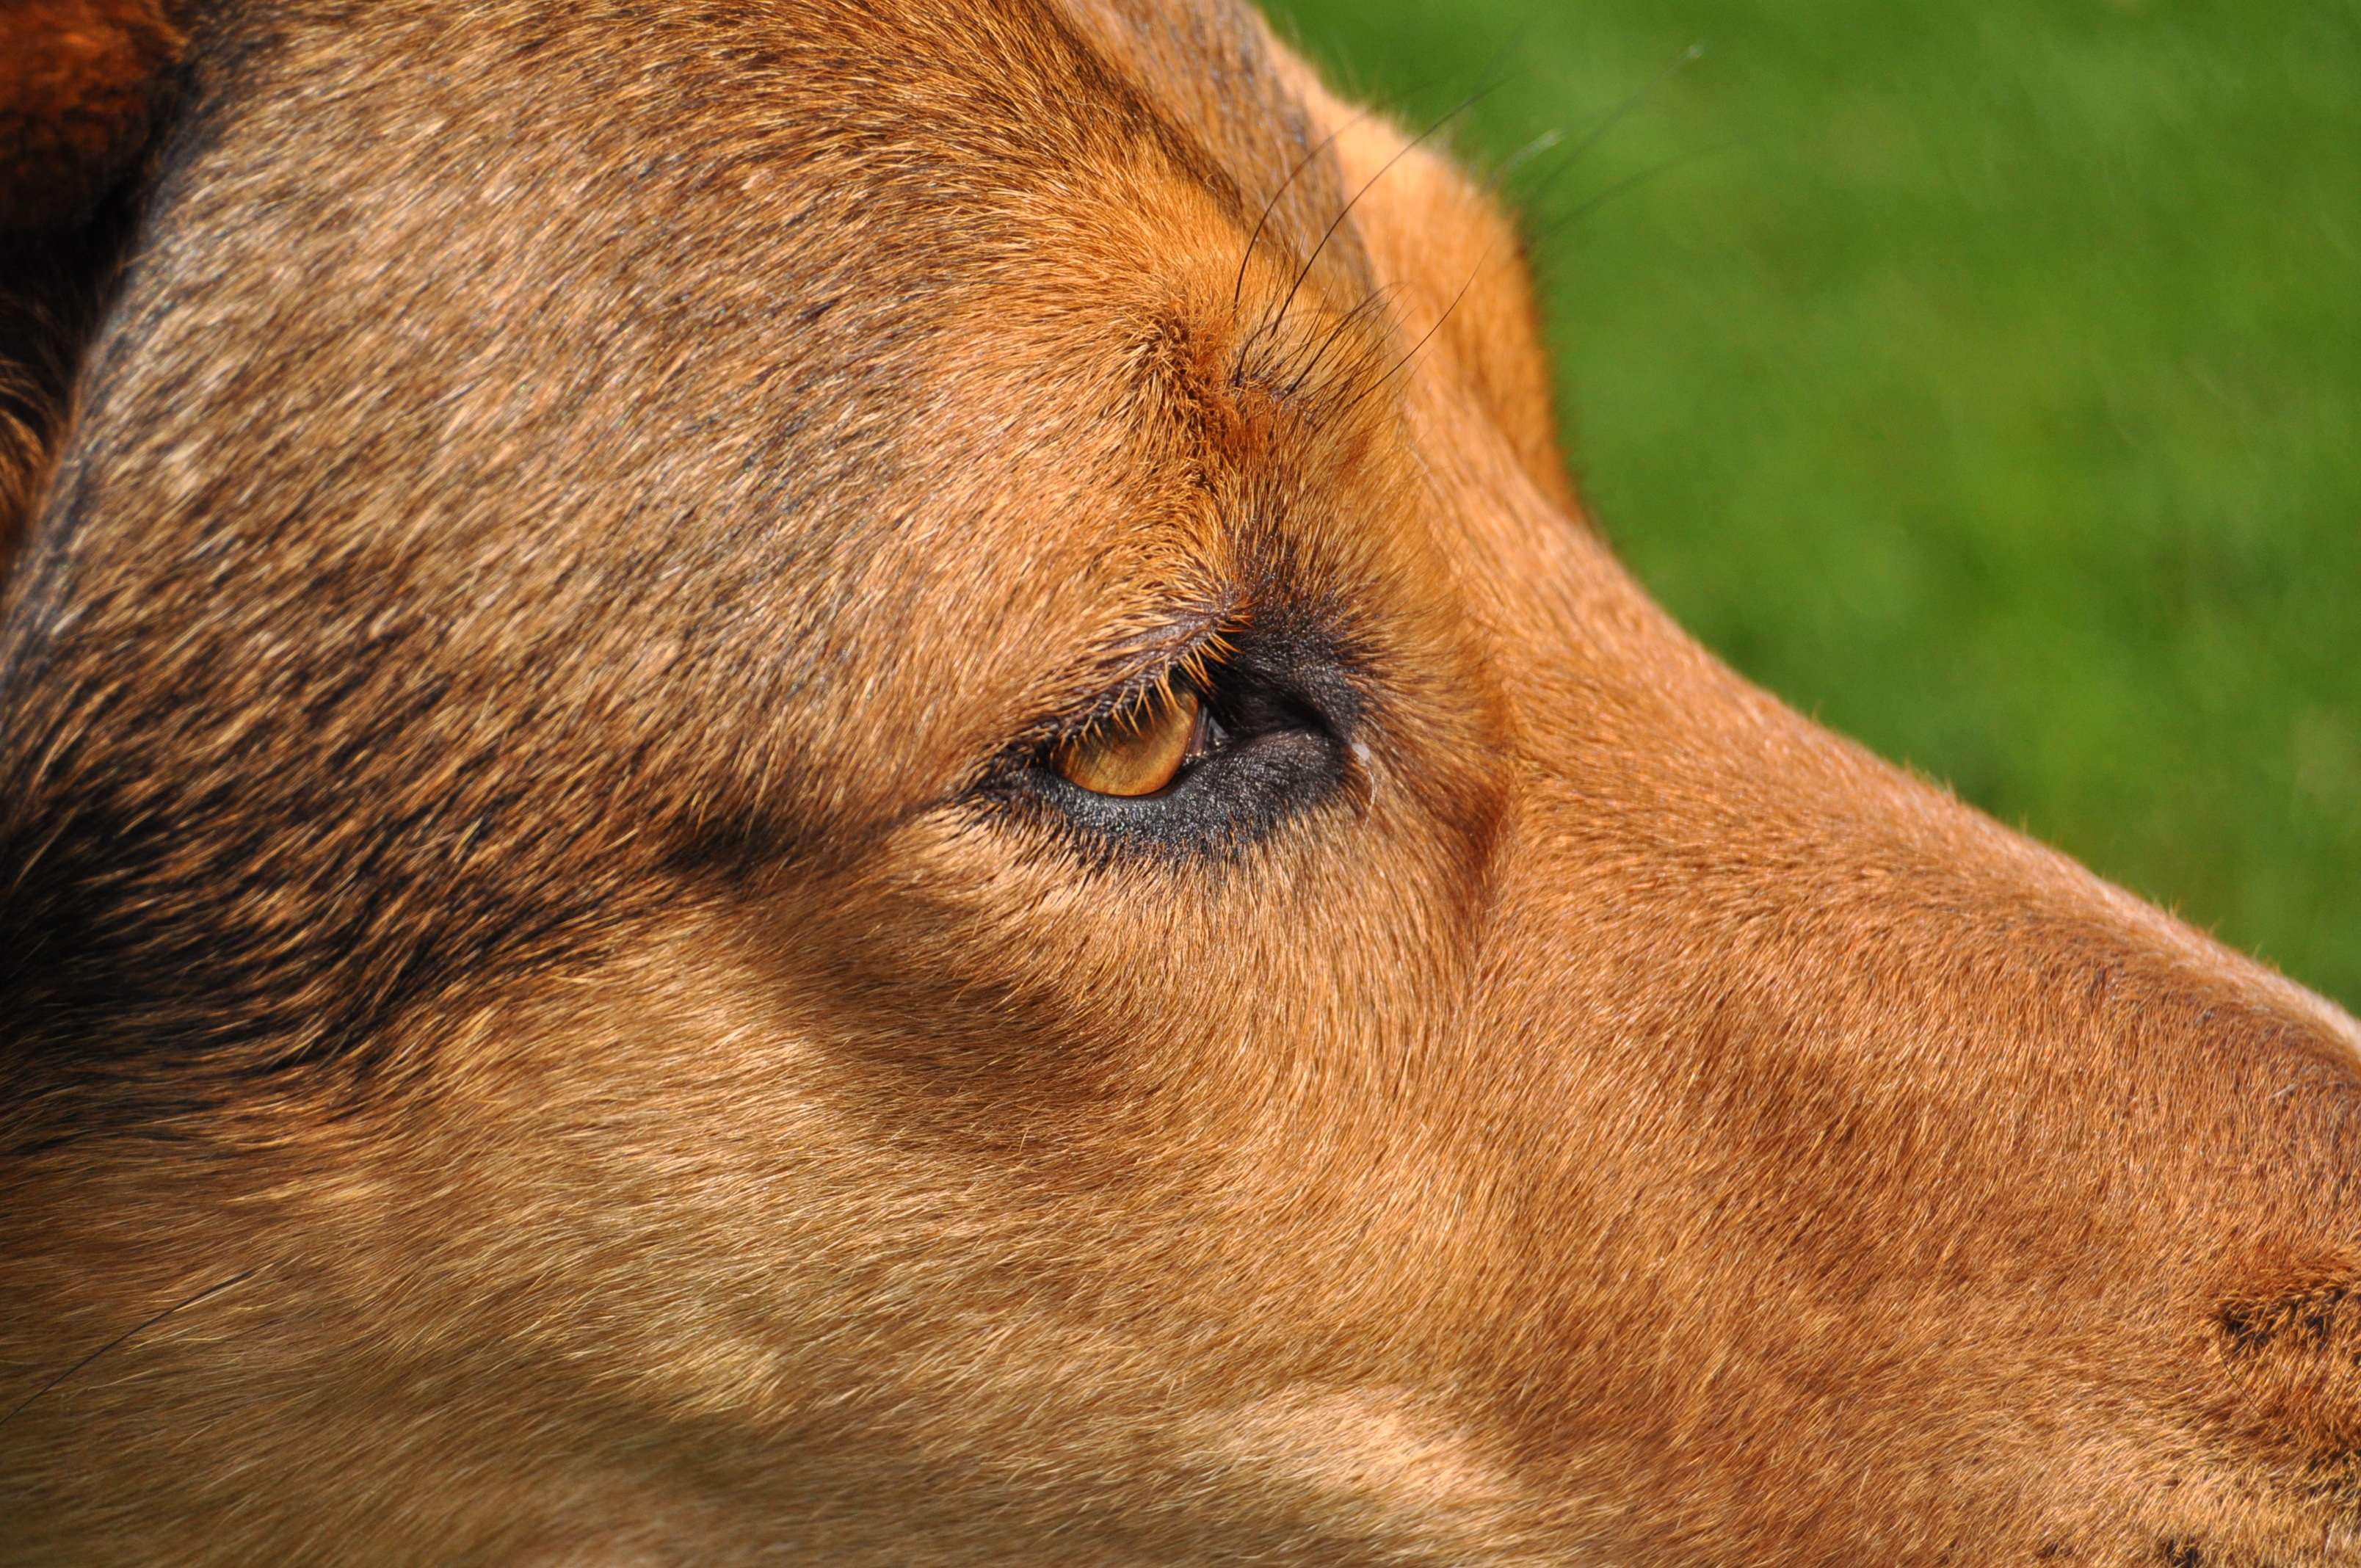
puppy, dog, pet, mammal, close, hound, close up, nose, snout, eye, vertebrate, dog like mammal